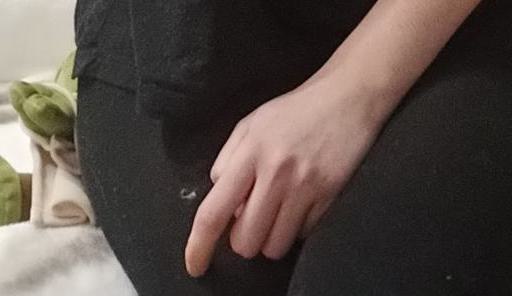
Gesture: no_gesture